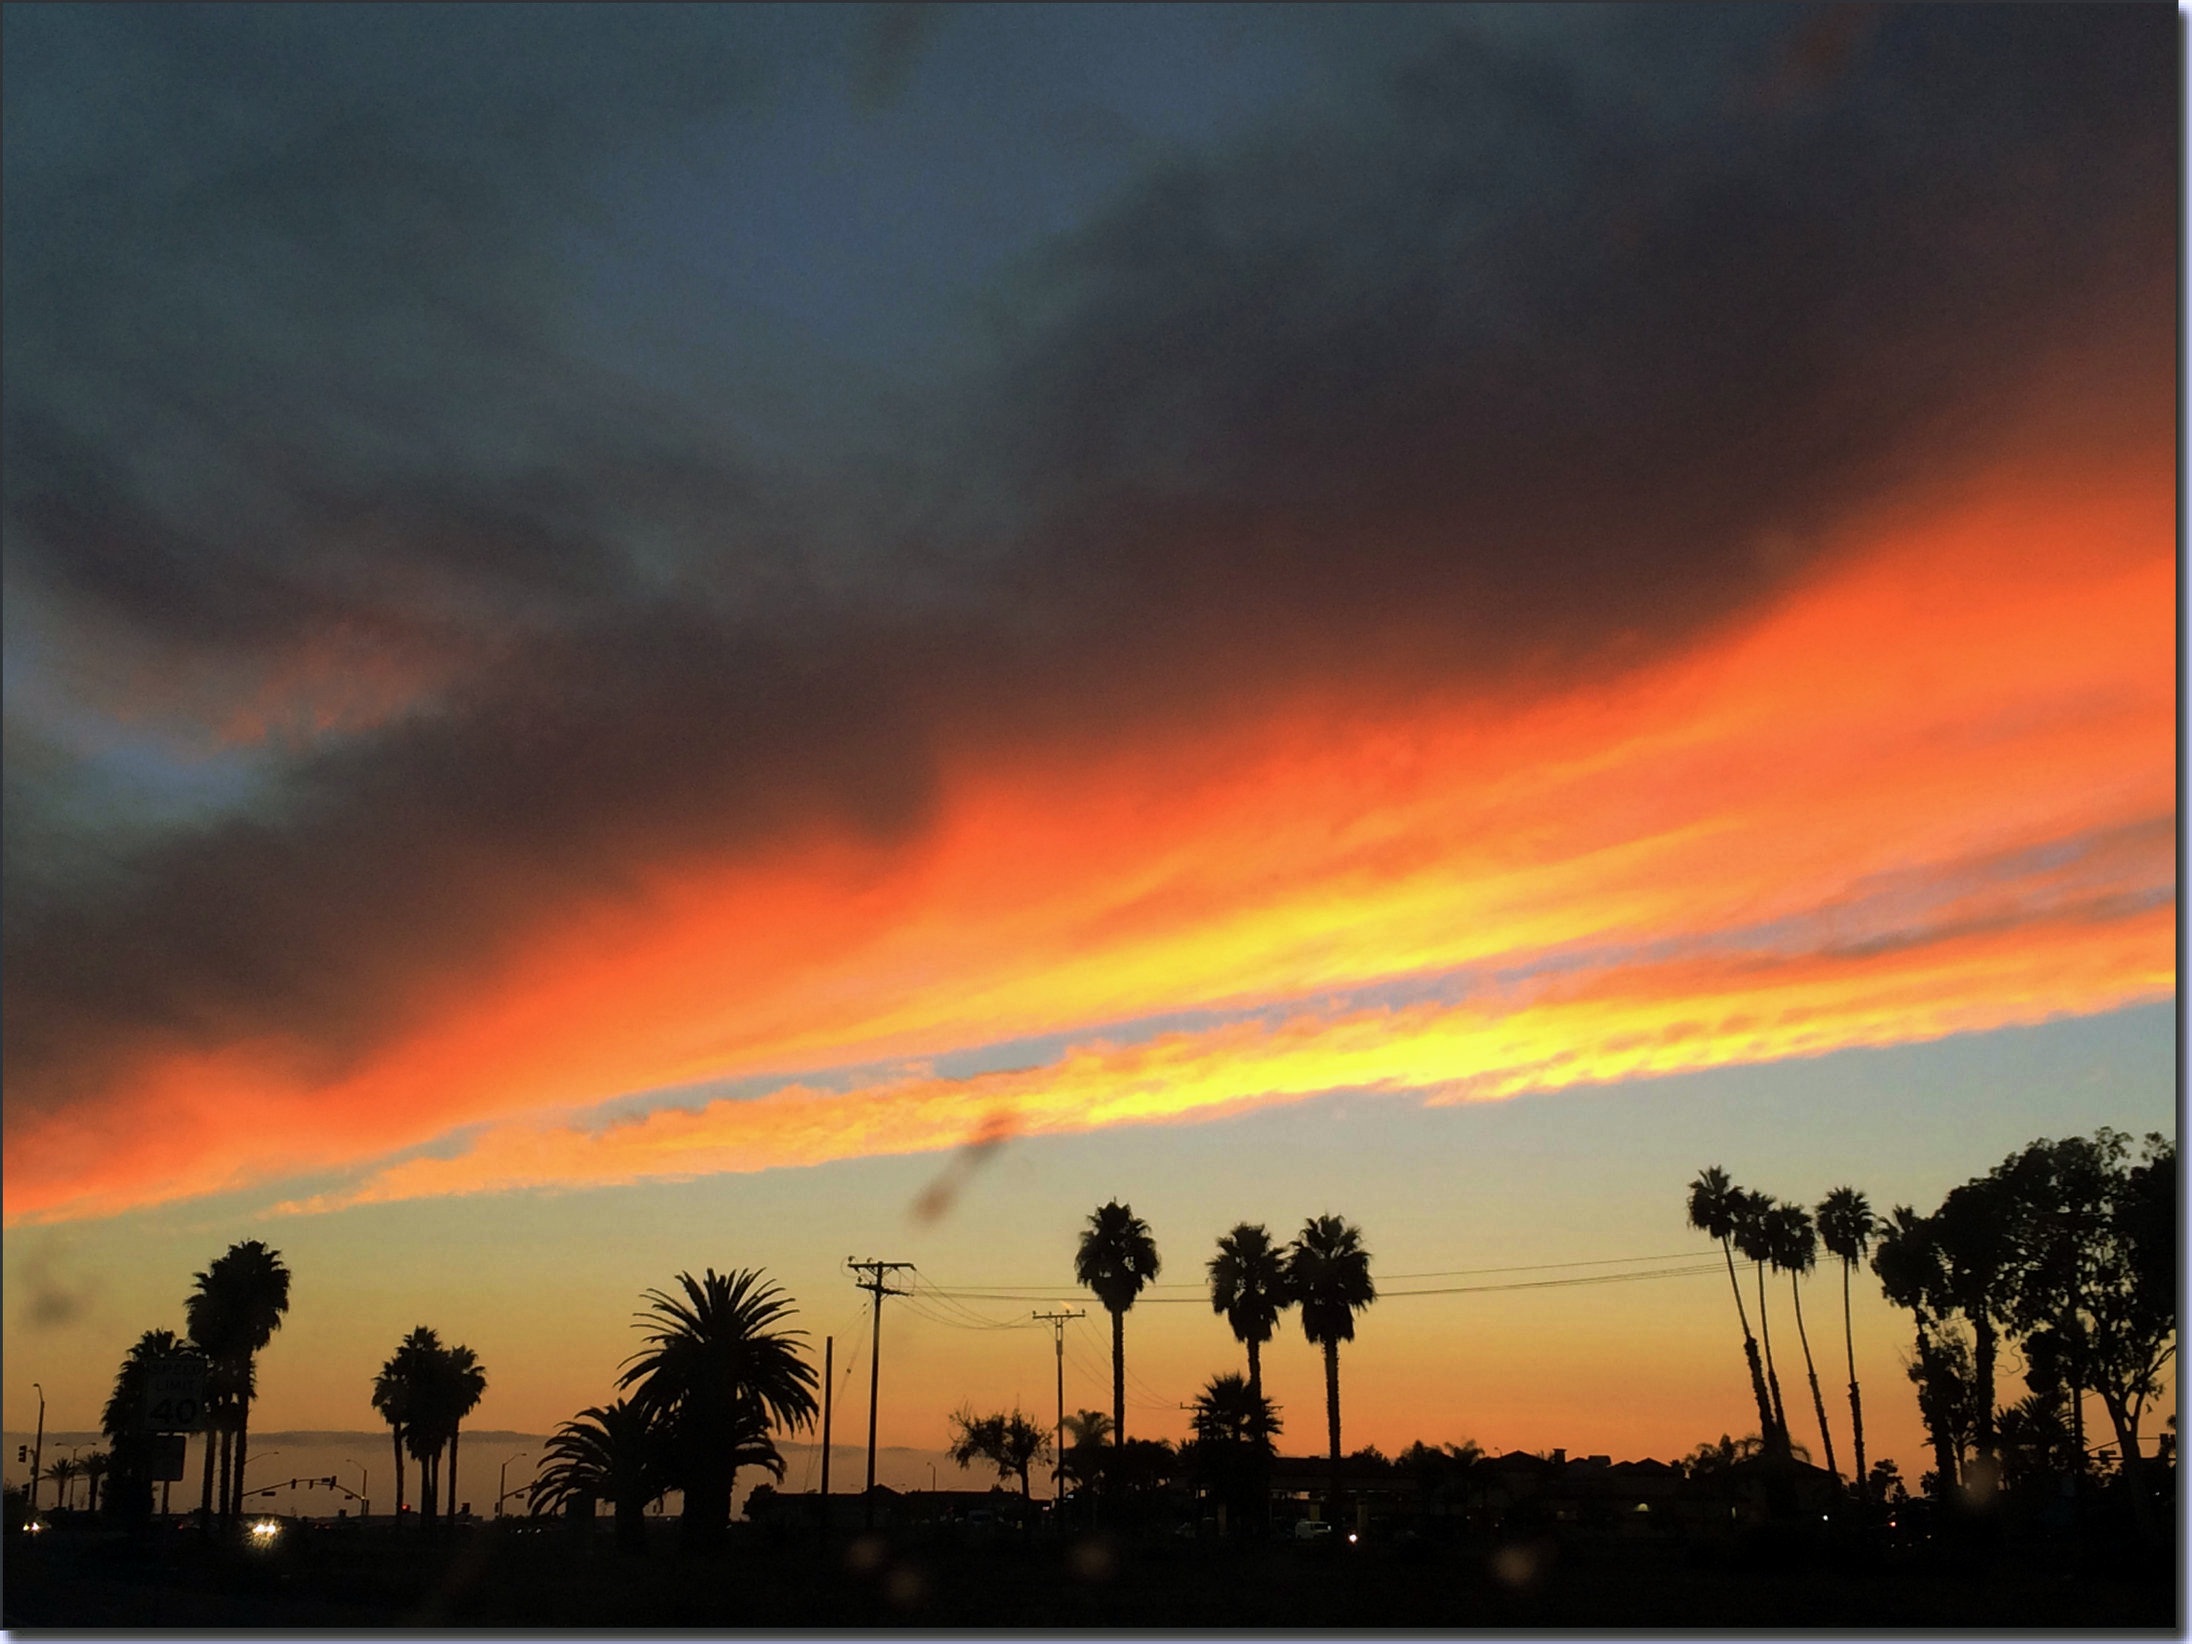
horizon, cloud, sky, sunrise, sunset, sunlight, morning, dawn, atmosphere, dusk, evening, iceland, afterglow, meteorological phenomenon, red sky at morning